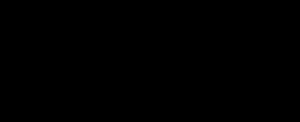
Enzym / Enzymindustri
alpha-amylase catalyserer frigivelsen af sukkermonomerer fra stivelse
Enzymer er biomolekyler, der katalyserer kemiske reaktioner. Næsten alle enzymer er proteiner. I enzymatiske reaktioner kaldes molekyler i begyndelsen af processen substrater, og enzymet omdanner substraterne til forskellige molekyler kaldet produkter. Næsten alle processer i en celle behøver enzymer for at kunne gå hurtigt. Da enzymer er ekstremt selektive med deres substrater og kun øger hastigheden af nogle få reaktioner blandt mange mulige, bestemmer det sæt af enzymer, der er syntetiseret i en celle hvilken stofskiftevej, der indtræffer i cellen.